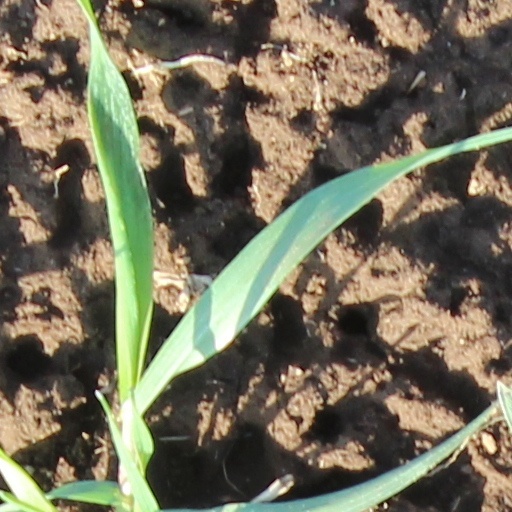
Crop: wheat